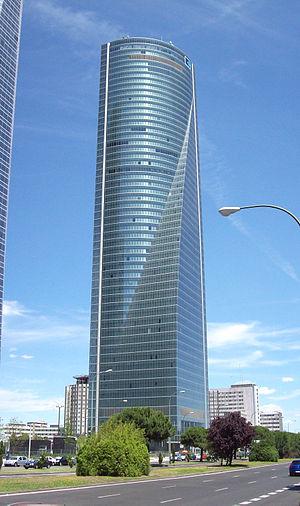
Ces listes classent les bâtiments de l'Union européenne qui ont une hauteur d'au moins 150 mètres, mesurée selon les standards habituels. Sont compris dans ces mesures les flèches et les éléments architecturaux, à l'exclusion des antennes radio. Pour les bâtiments existants, ce sont les hauteurs actuelles qui sont retenues dans ces classements. Cette liste inclut les bâtiments en construction qui ont déjà atteint leur hauteur finale.
Obrascón Huarte Lain est un groupe de BTP espagnol.
Les représentations diplomatiques britanniques constituent un des plus grands réseaux diplomatiques dans le monde. Notez que les missions diplomatiques britanniques dans les capitales des autres pays du Commonwealth britannique sont appelées « hauts-commissariats » ; le terme « ambassade » est réservé pour les missions diplomatiques dans les capitales du reste du monde.